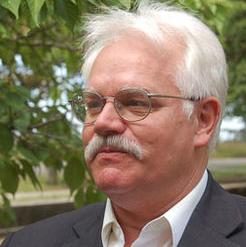
Age: 59